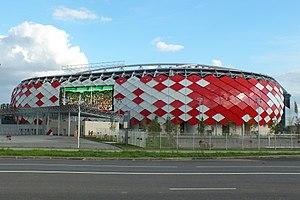
L'Otkrytie Arena, aussi appelé Stade du Spartak, est un stade polyvalent situé à Moscou, Russie. Principalement utilisé pour le football, les deux clubs du FK Spartak Moscou et du Spartak GM y sont domiciliés.